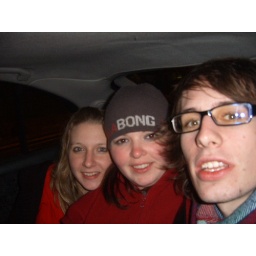
in a cab on the way home from the Loaded dog